Fluorine

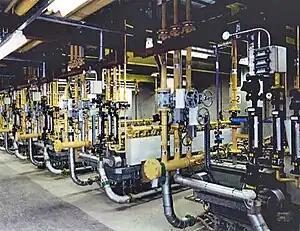
A machine room

Moissan's method is used to produce industrial quantities of fluorine, via the electrolysis of a potassium bifluoride/hydrogen fluoride mixture: hydrogen ions are reduced at a steel container cathode and fluoride ions are oxidized at a carbon block anode, under 8–12 volts, to generate hydrogen and fluorine gas respectively. Temperatures are elevated, KF•2HF melting at and being electrolyzed at . KF, which acts to provide electrical conductivity, is essential since pure HF cannot be electrolyzed because it is virtually non-conductive. Fluorine can be stored in steel cylinders that have passivated interiors, at temperatures below ; otherwise nickel can be used. Regulator valves and pipework are made of nickel, the latter possibly using Monel instead. Frequent passivation, along with the strict exclusion of water and greases, must be undertaken. In the laboratory, glassware may carry fluorine gas under low pressure and anhydrous conditions; some sources instead recommend nickel-Monel-PTFE systems.